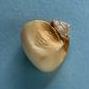
Maize quality: Bad